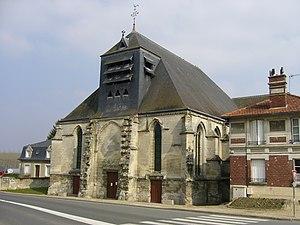
Guny, l'église du 16e siècle
Cet article recense les monuments historiques français classés en 1919.
Guny est une commune française située dans le département de l'Aisne, en région Hauts-de-France.
L'église Saint-Georges est une église située à Guny, en France.